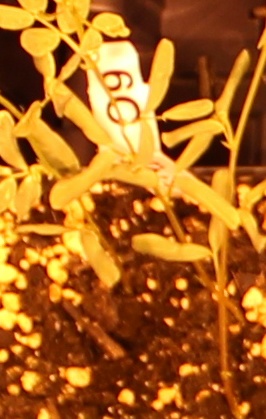
Label: Lentil